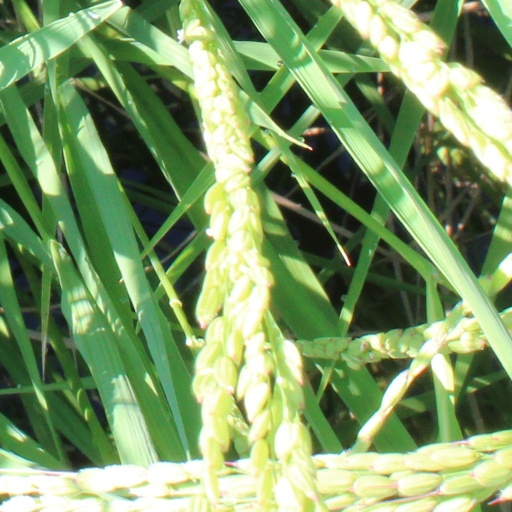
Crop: rice